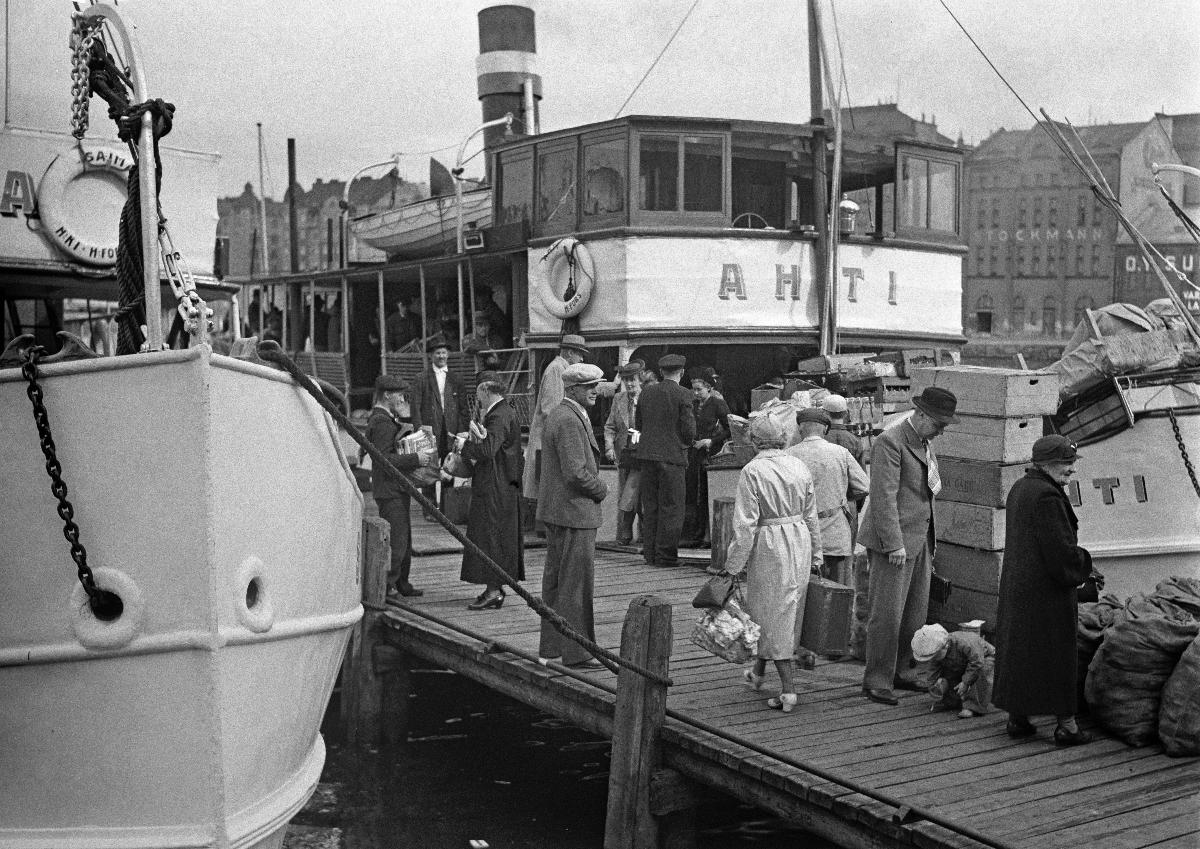
Juhannusliikennettä
Midsommartrafik; Midsummer traffic
sisällön kuvaus: Juhannusliikennettä Helsingissä 22.6.1939. Pääkaupungin asukkaat matkustavat juhannuksen viettoon. Matkustajia Helsingin pohjoissatamassa. content description: Midsummer traffic in Helsinki 22.6.1939. Residents of the capital leave for celebrating midsummer. Travelers at Helsinki Northern harbour. innehållsbeskrivning: Midsommartrafik i Helsingfors 22.6.1939. Huvudstadens invånare beger sig för att fira midsommar. Resenärer vid Norra hamnen i Helsingfors.
Kuvaaja: Sundström, Hugo, kuvaaja
Vuosi: 1939
Paikka: Suomi, Uusimaa, Helsinki
Aiheet: HBL; vuotuisjuhlat; juhannus; liikenne; linja-autoasemat; satamat; annual holidays (celebrations); Midsummer; traffic; annual festivities; midsummer; people; bus stations; harbours; årets fester; midsommar; trafik; årliga fester; människor; busstationer; hamnar